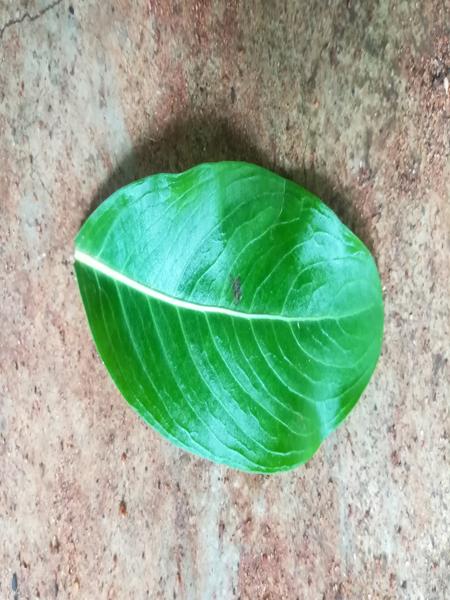
Plant: Catharanthus